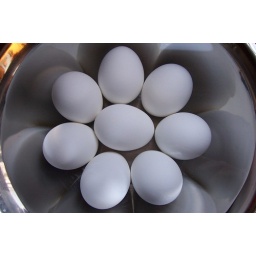
Hard boiled eggs in cold water sitting in a silver pan